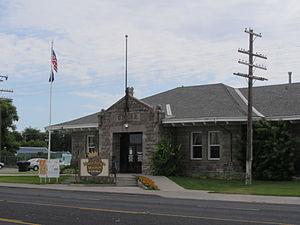
La ville de Blackfoot est le siège du comté de Bingham, dans l’État de l’Idaho, aux États-Unis. Sa population s’élevait à 11 899 habitants lors du recensement de 2010, estimée à 11 922 habitants en 2017.
L'Idaho Potato Museum est un musée consacré à la pomme de terre, situé dans l'État de l'Idaho, à Blackfoot, ville qui se pare du titre de « capitale mondiale de la pomme de terre ».